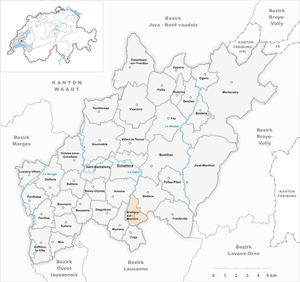
Bretigny-sur-Morrens est une commune suisse du canton de Vaud, située dans le district du Gros-de-Vaud. Citée dès 1224, elle fait partie du district d'Échallens entre 1798 et 2007. La commune est peuplée de 825 habitants en 2018. Son territoire, d'une surface de 285 hectares, se situe dans la région du Gros-de-Vaud, au bord du Talent.